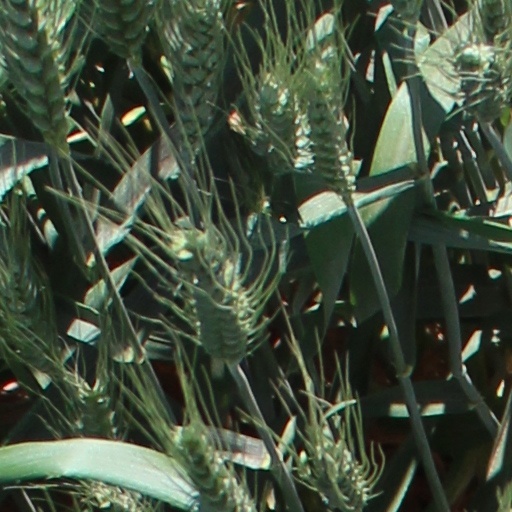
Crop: wheat